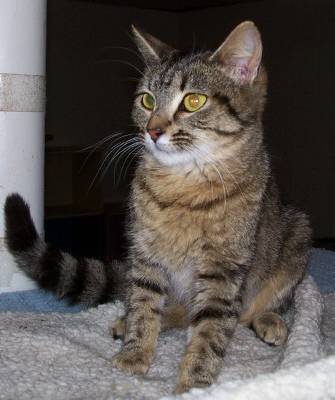
Label: cat